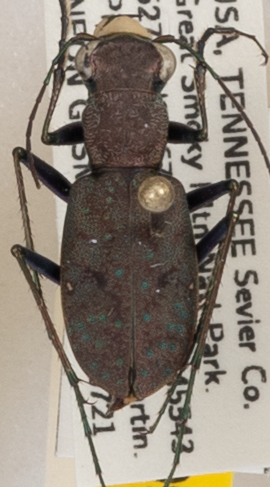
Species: Cylindera unipunctata
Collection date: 2020-07-21
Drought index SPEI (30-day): -0.554
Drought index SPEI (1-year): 1.444
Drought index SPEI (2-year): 2.09